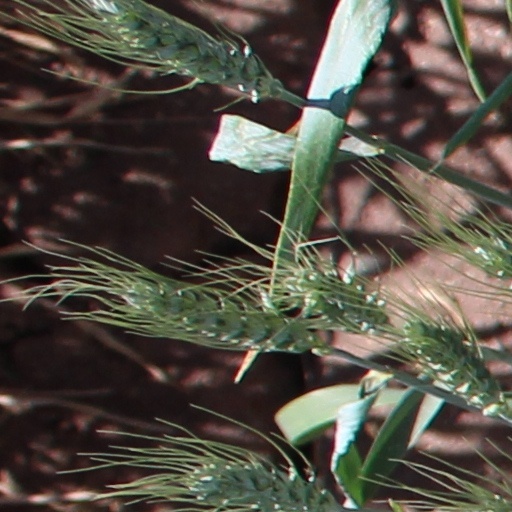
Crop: wheat